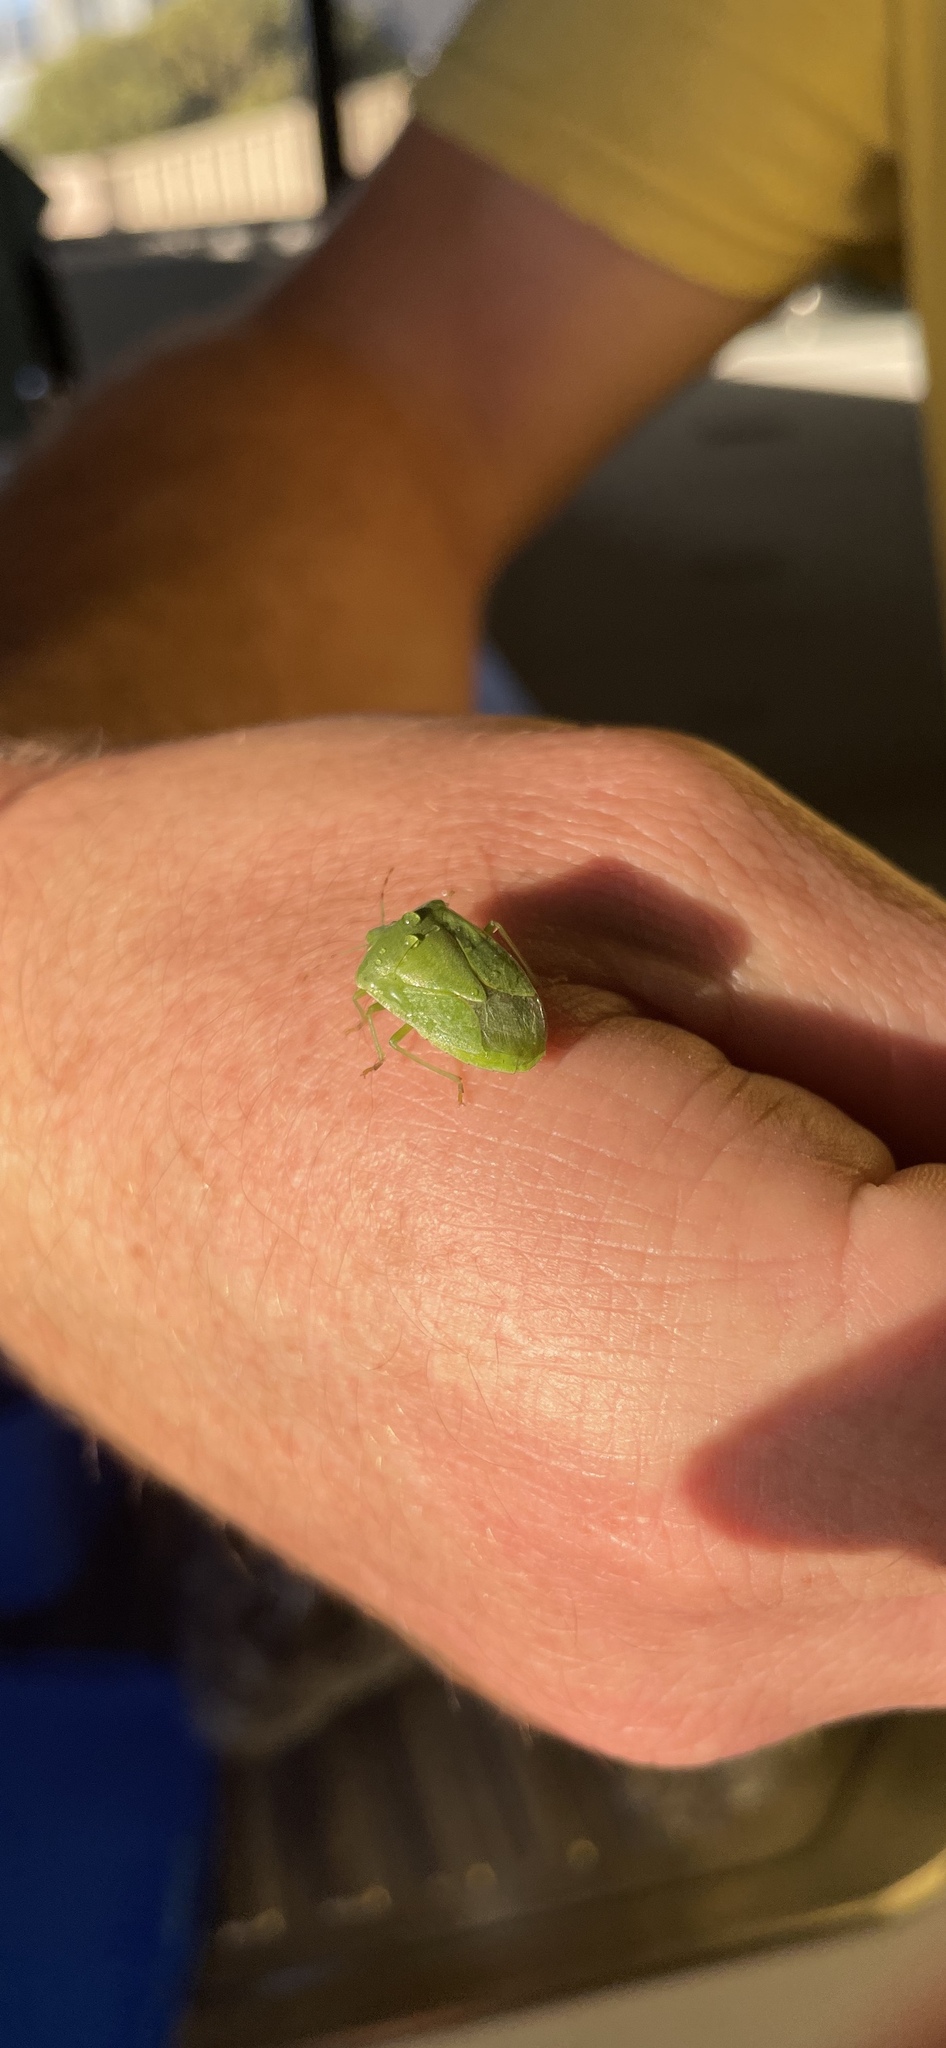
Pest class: stink_bug